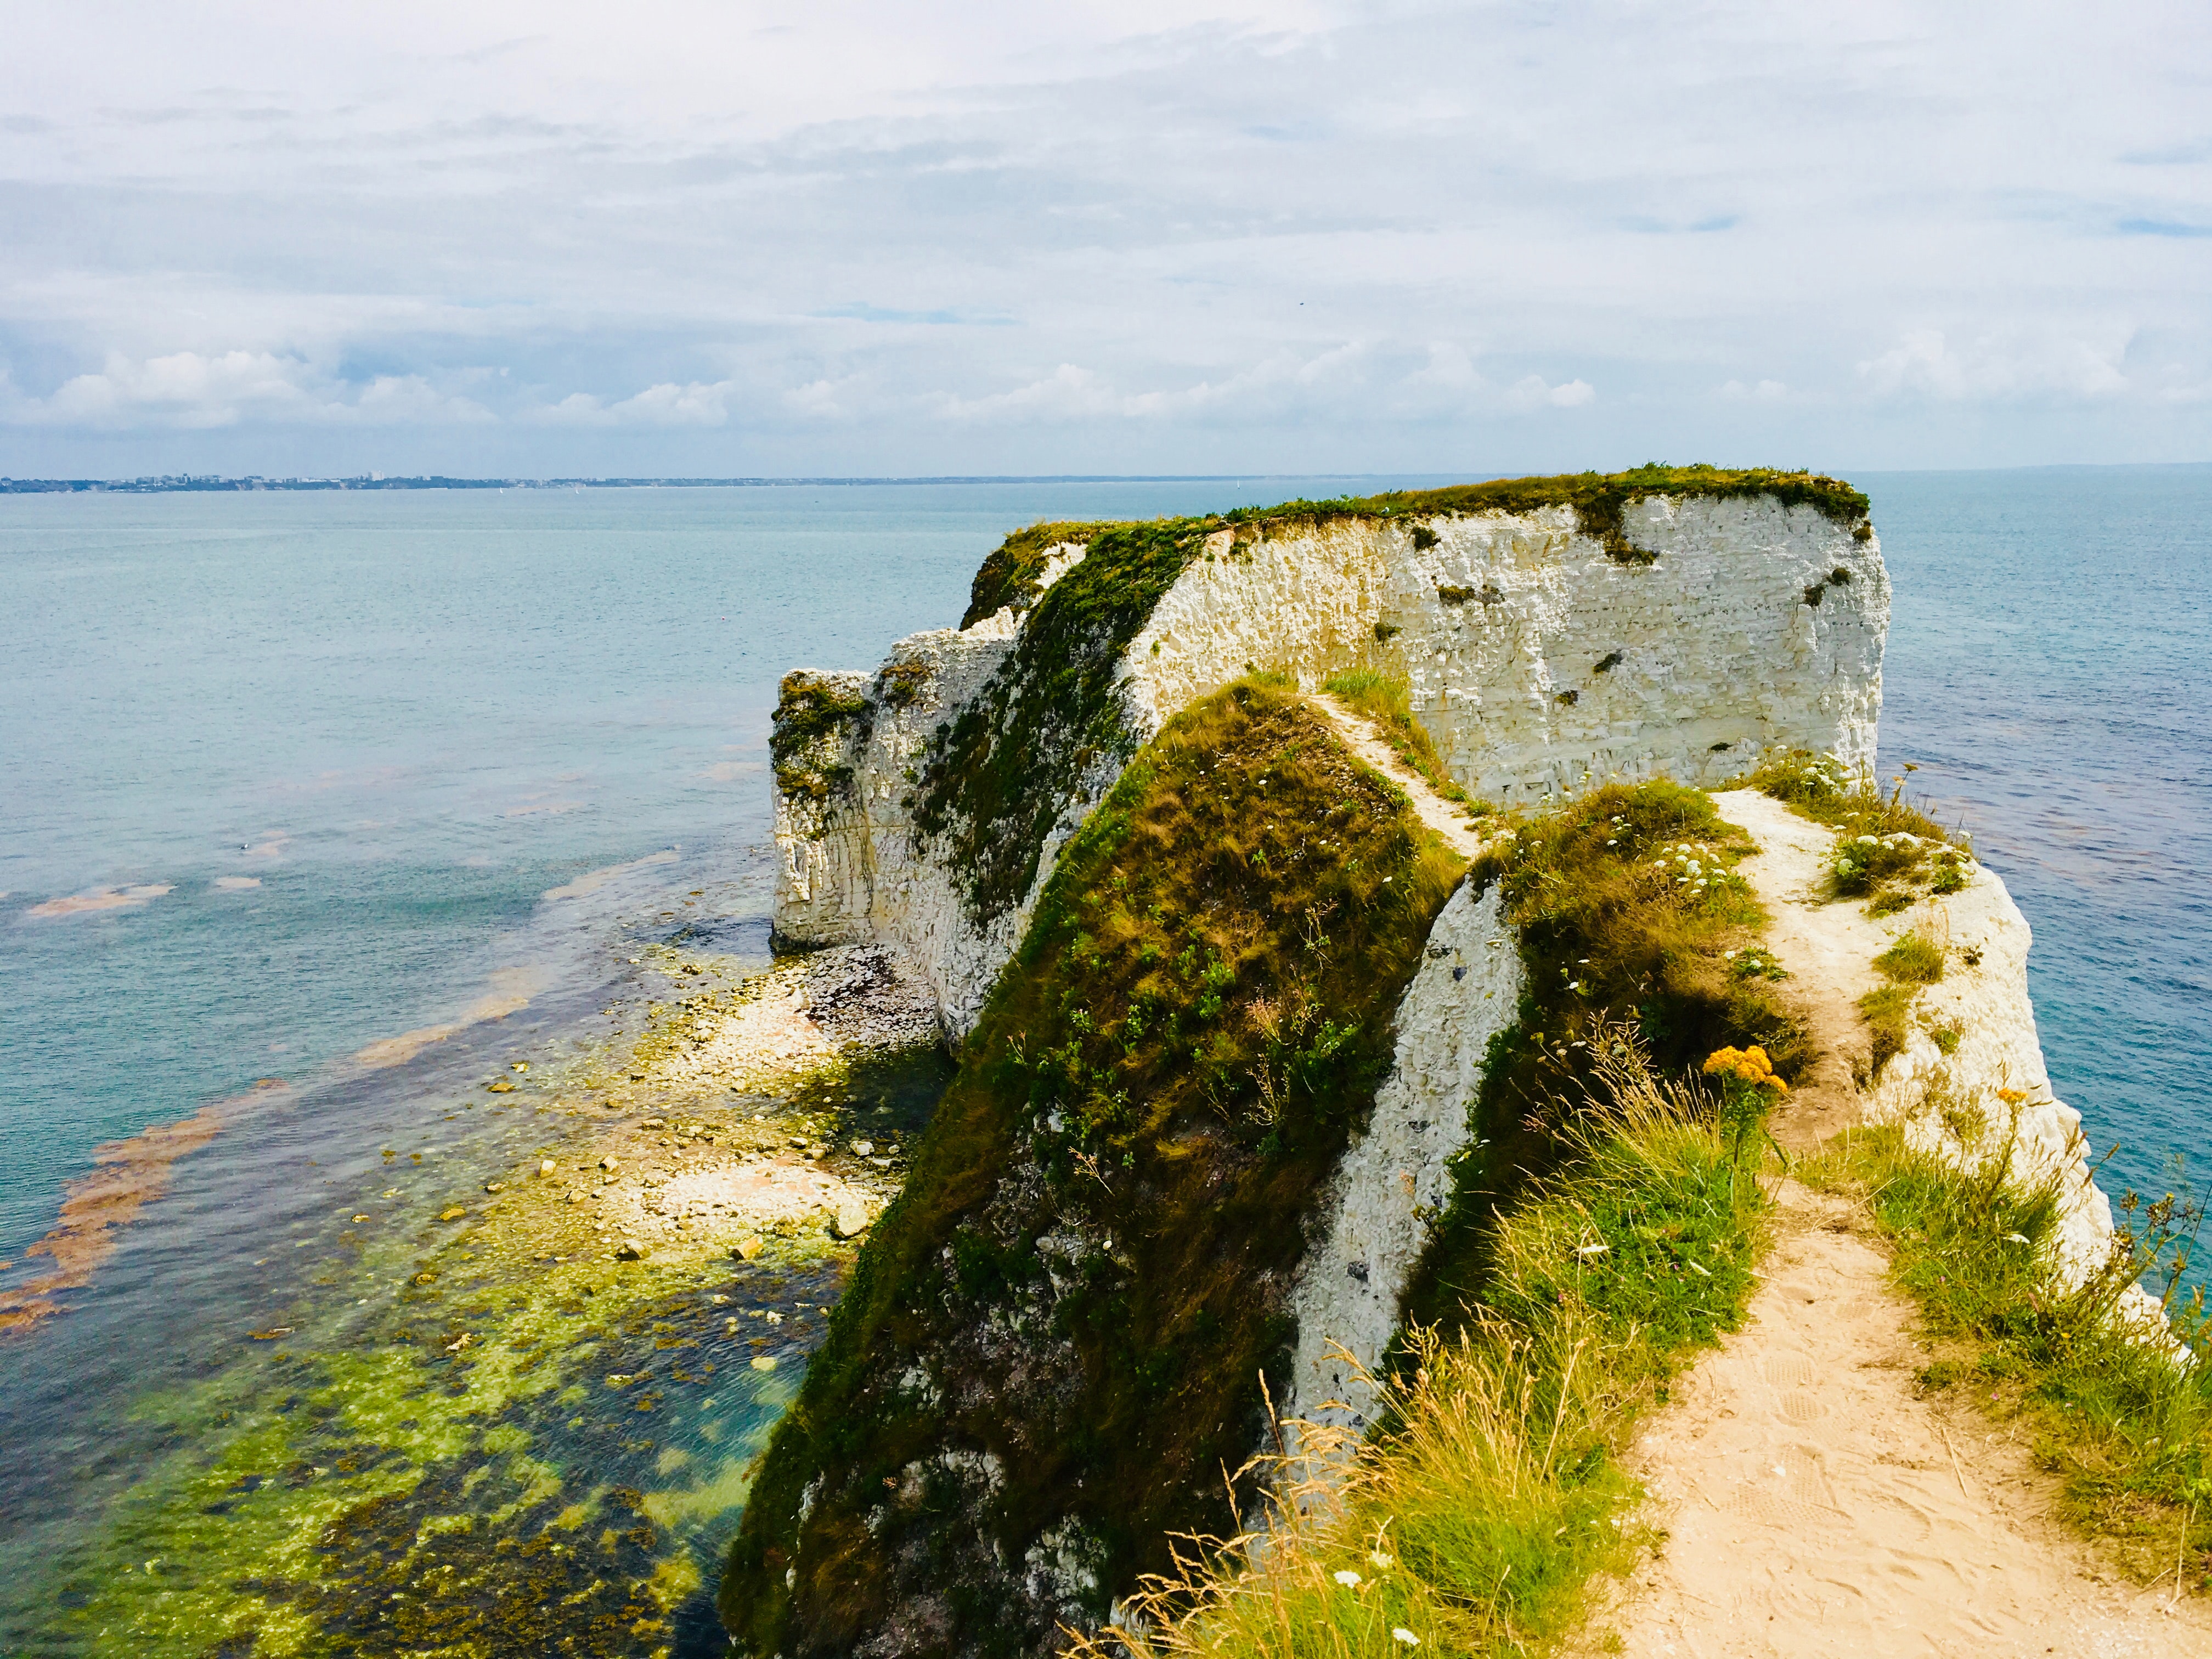
cliff, sea, headland, promontory, coast, klippe, coastal and oceanic landforms, rock, sky, azure, water, shore, terrain, ocean, cape, bay, bight, formation, horizon, vacation, Raised beach, tourism, islet